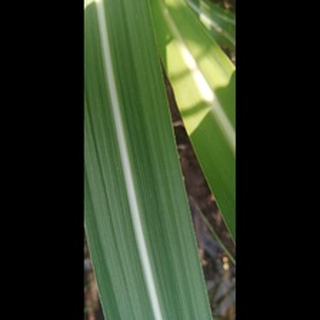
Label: healthy_sugarcane